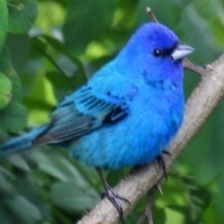
Species: INDIGO BUNTING
Scientific name: PASSERINA CYANEA
ImageNet parent category: indigo_bunting